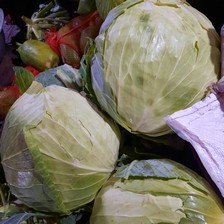
Label: others